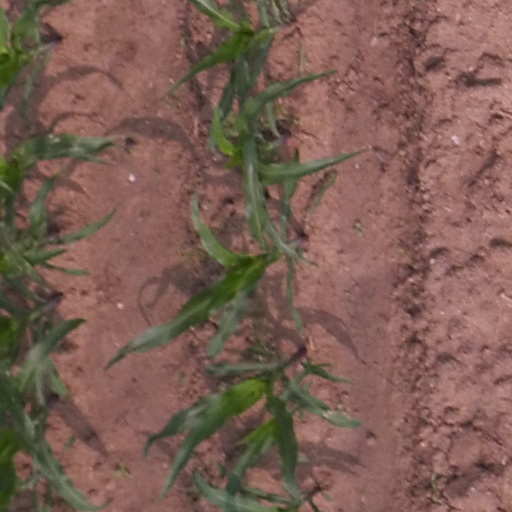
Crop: maize; corn